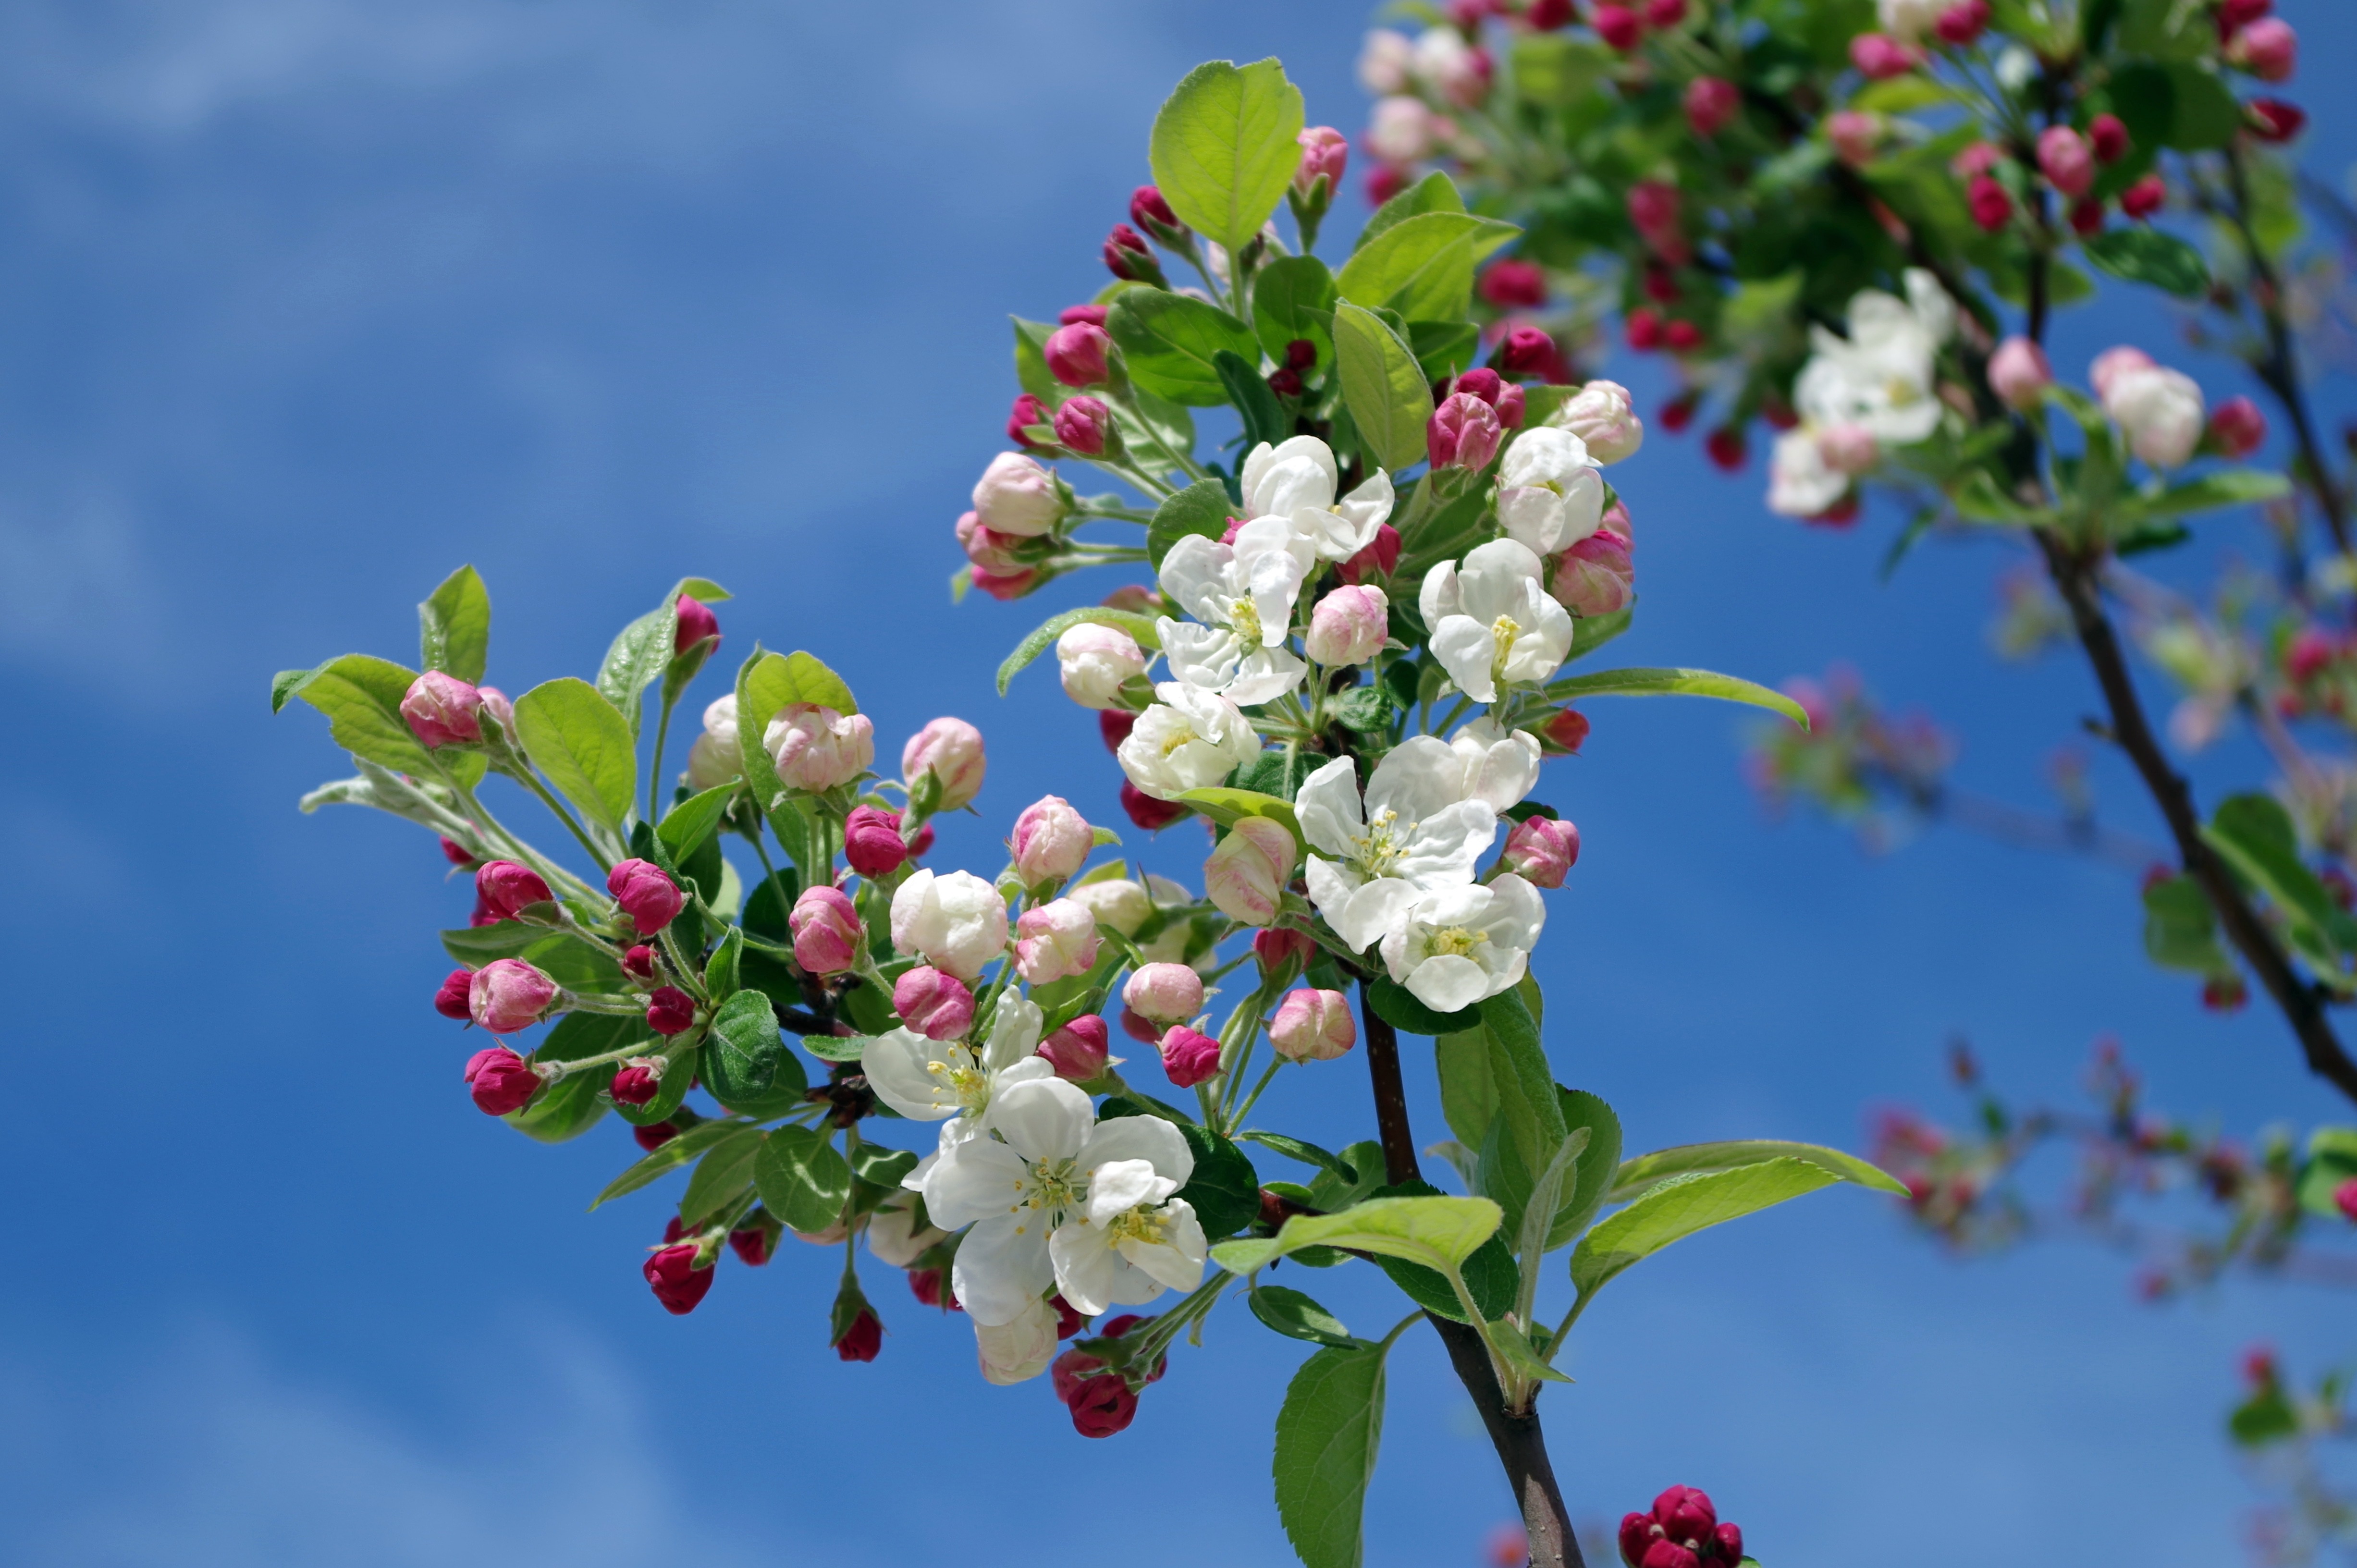
tree, nature, branch, blossom, plant, sky, flower, summer, food, spring, produce, botany, flora, wildflower, outside, clouds, shrub, blossoms, blooms, macro photography, apple blossom, flowering plant, woody plant, land plant